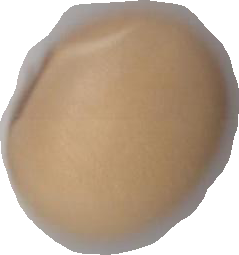
Variety: Anjasmoro